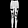
Label: Trouser